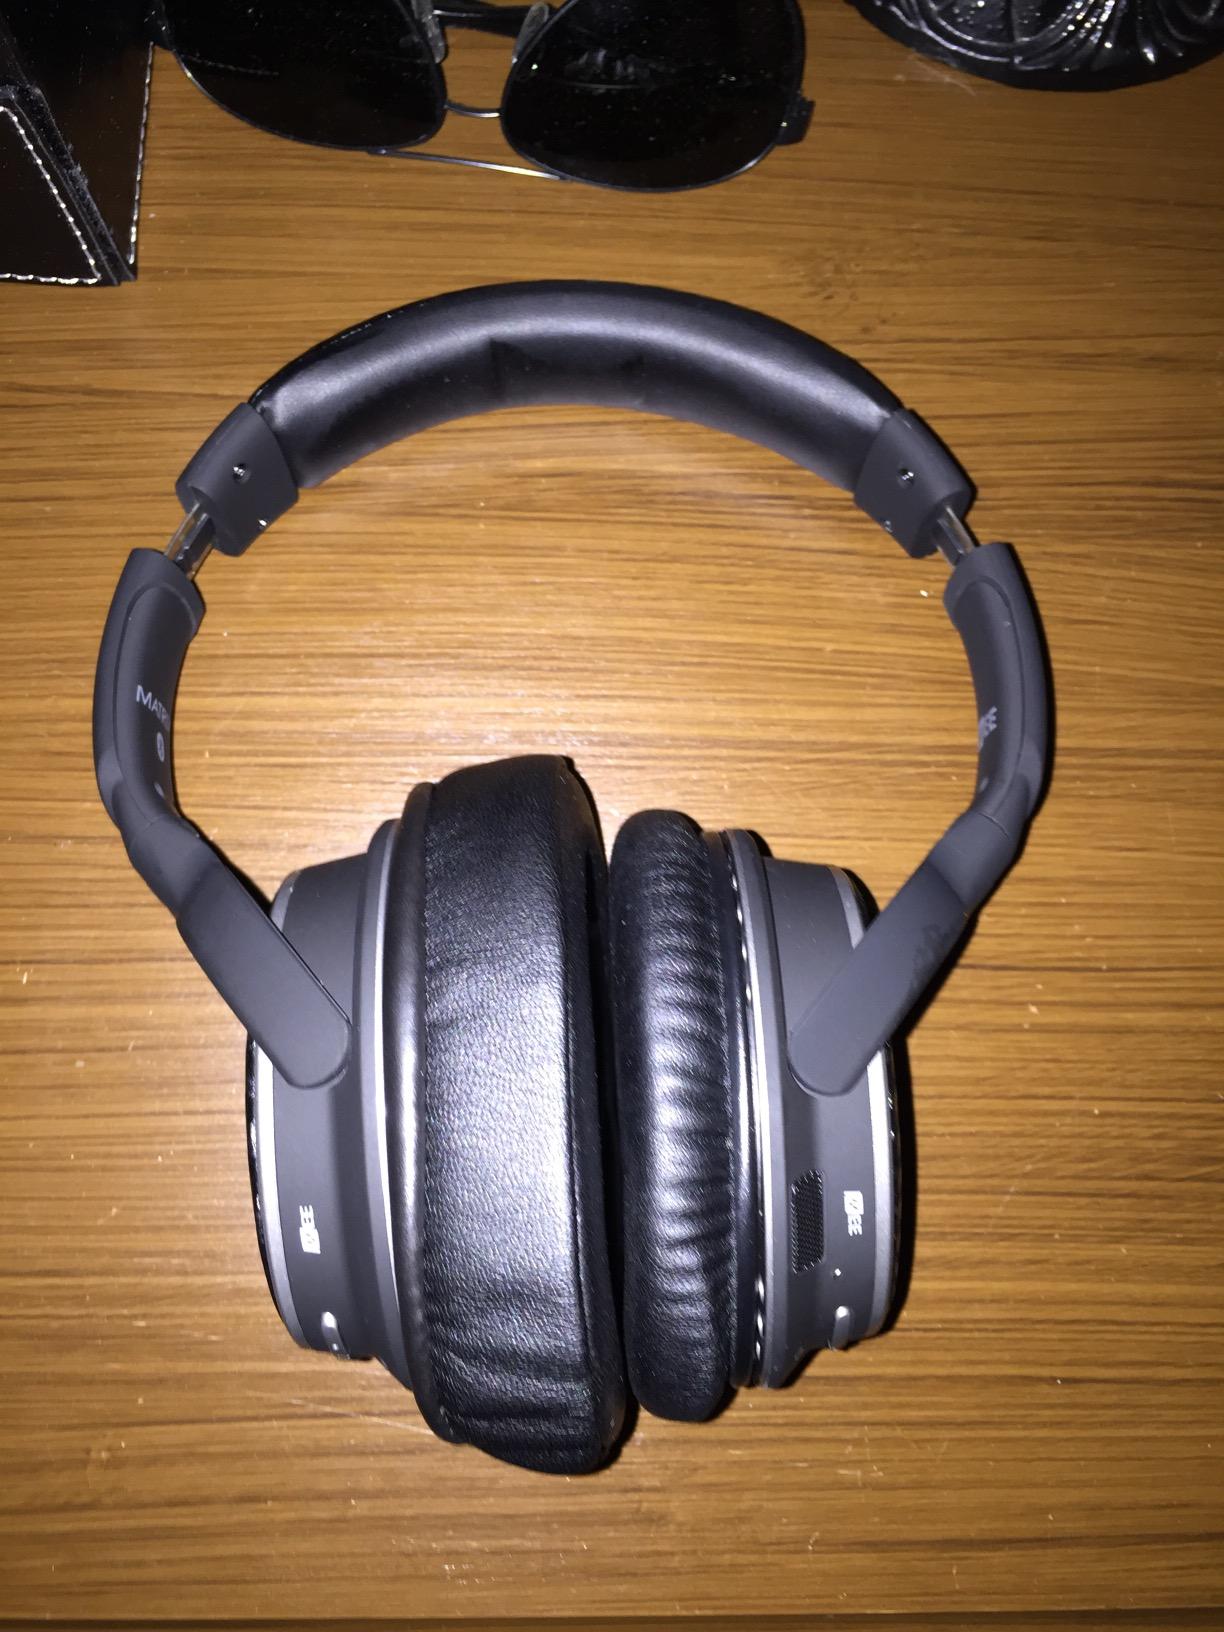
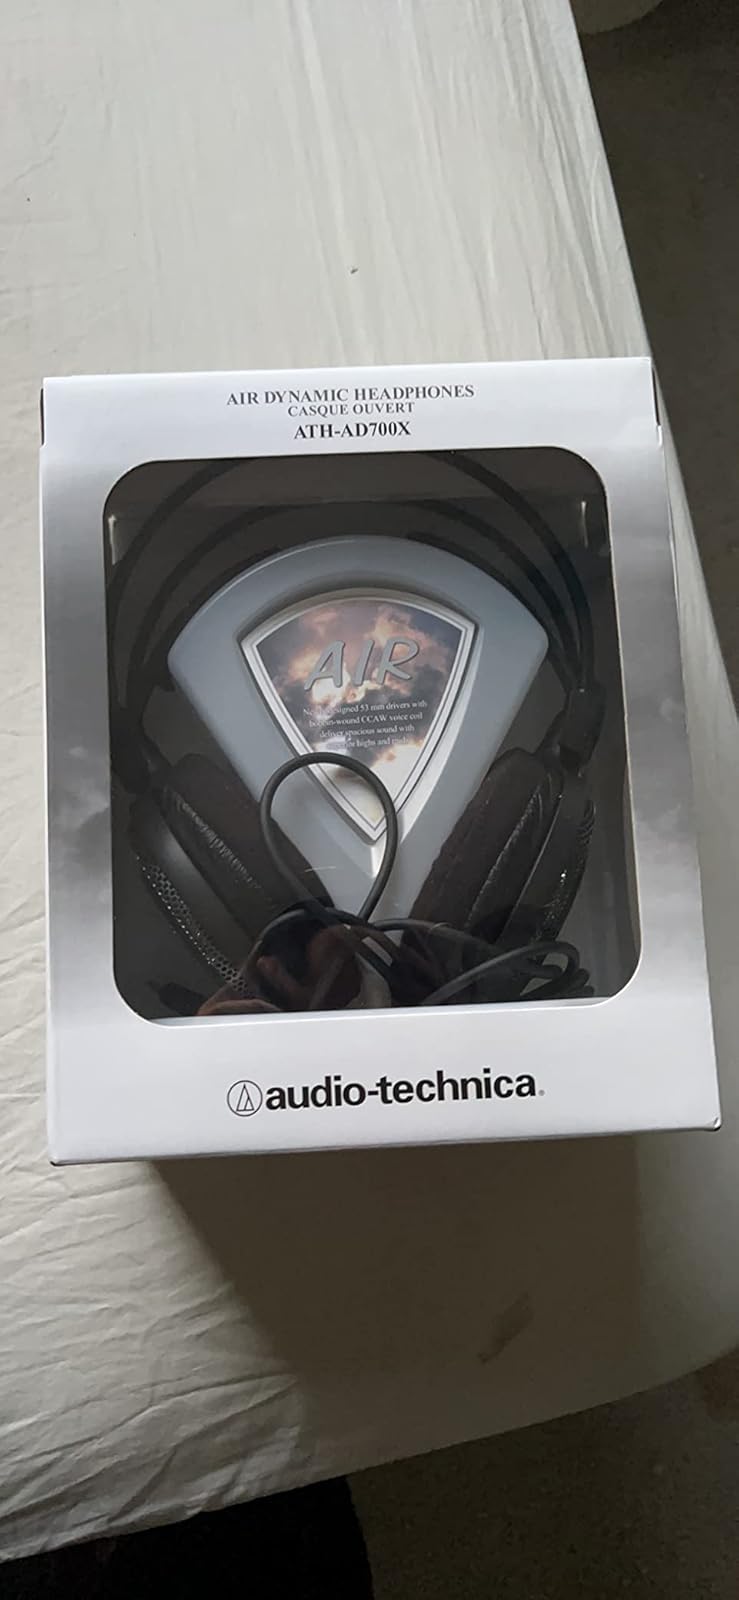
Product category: headphones
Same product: no